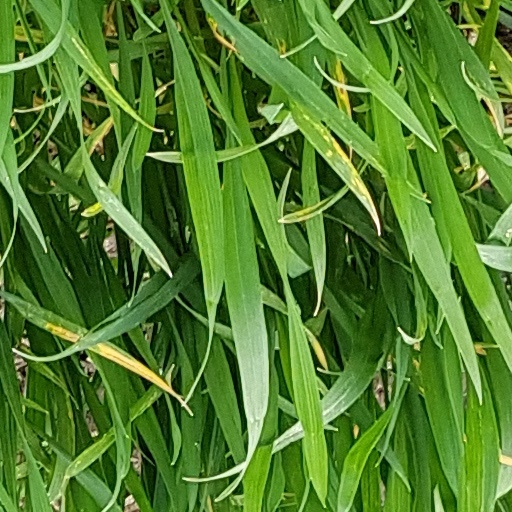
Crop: wheat